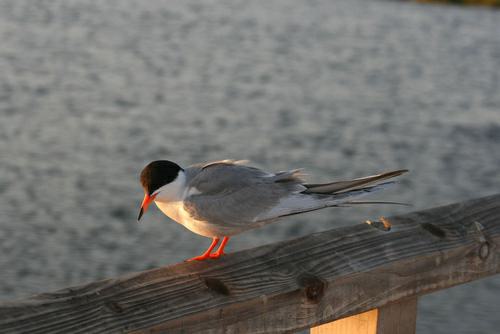
A photo of a least tern